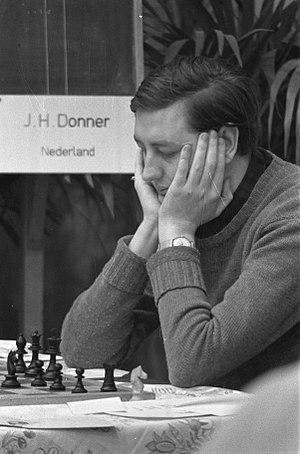
Johannes Hendrikus Donner est un joueur d'échecs néerlandais.